James Theuri

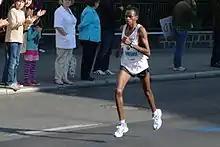
James Theuri at the Berlin Marathon, 2011

James Theuri (born 30 October 1978 in Kanjinji, Kenya) is a French athlete who specialises in the marathon. Theuri competed at the 2009 World Championships in Athletics.